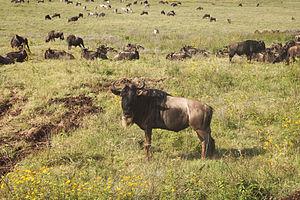
La migration animale est un phénomène présent chez de nombreuses espèces animales, qui effectuent un déplacement, voire un périple, souvent sur de longues distances, à caractère périodique qui implique un retour régulier dans la région de départ. Les mouvements sans retour, qui conduisent à une extension de l'habitat de l'espèce, correspondent plutôt à un phénomène de colonisation. Ces deux « mouvements » qui peuvent nécessiter des corridors biologiques spécifiques ou partagés, plus ou moins délimités selon les espèces, jouent un rôle important en matière de sélection naturelle et d'évolution.